Answer in natural language. Considering the relative positions, is blue colour bed (marked A) to the left or right of framed landscape painting with airship (marked C)? Choose between the following options: right or left
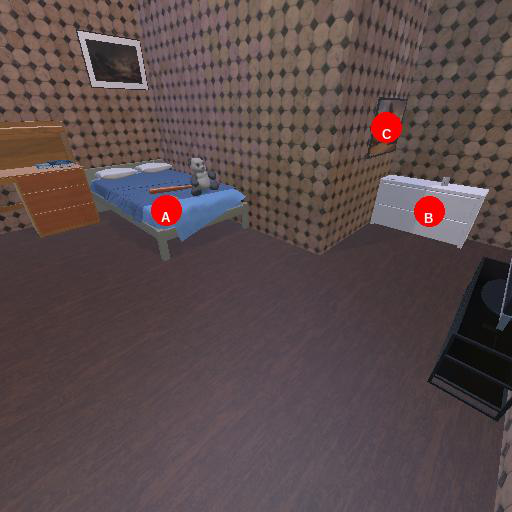
<answer>left</answer>